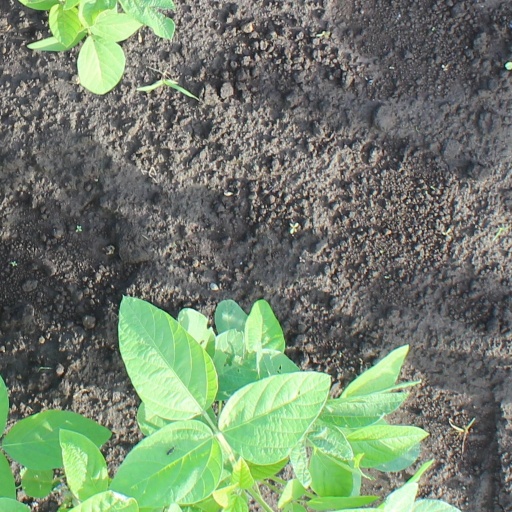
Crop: soybean